Aga Khan III

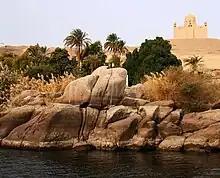
Mausoleum of Shah on the Nile.

He authored several books and papers, including India in Transition (1918), which addresses the political conditions in pre-Partition India, and his autobiography, The Memoirs of Aga Khan: World Enough and Time (1954). In his book India in Transition, Shah proposed the idea of a South Asiatic Federation in which India would be reorganized into autonomous states within a federal framework. His proposal was among the early detailed plans advocating federalism in colonial India.